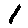
Label: 1